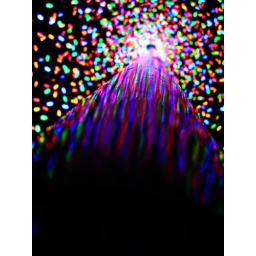
More Christmas tree lights at a church in Madison, Tennessee.(2007-11-28-xmas-exterior-5472-new)